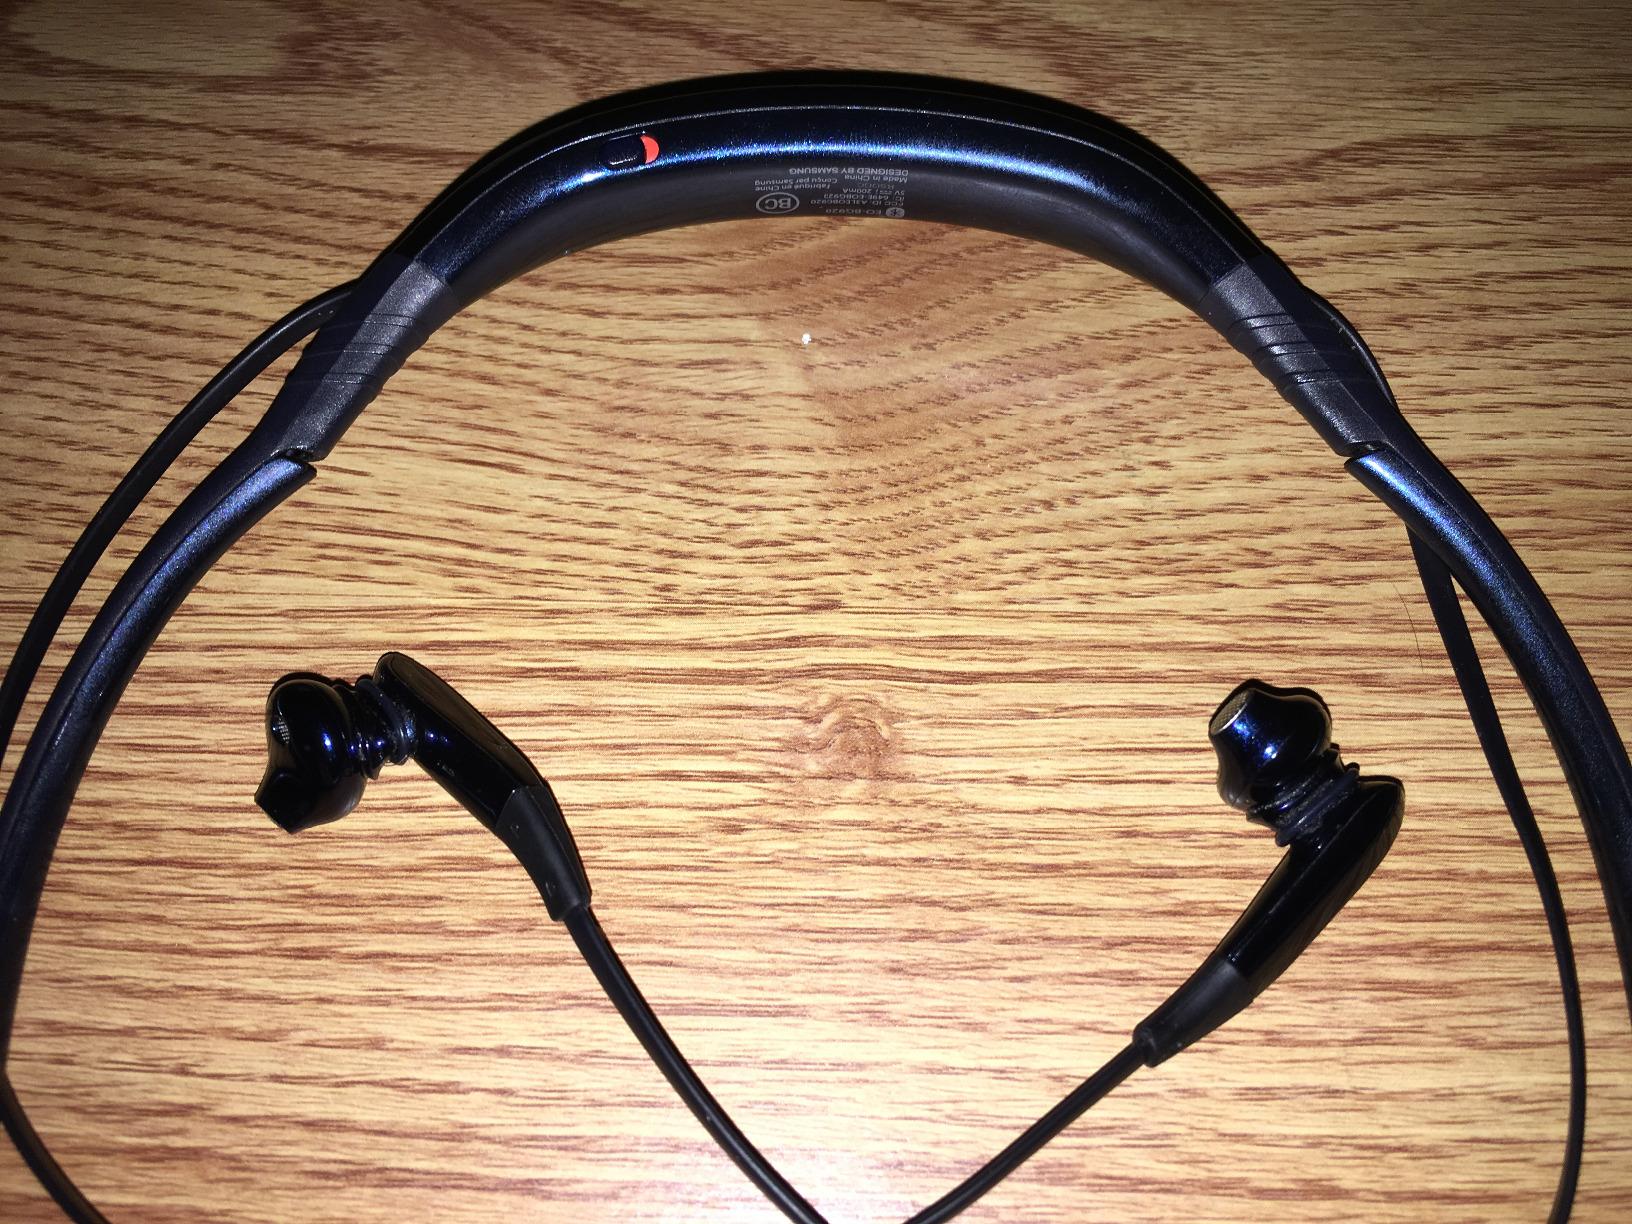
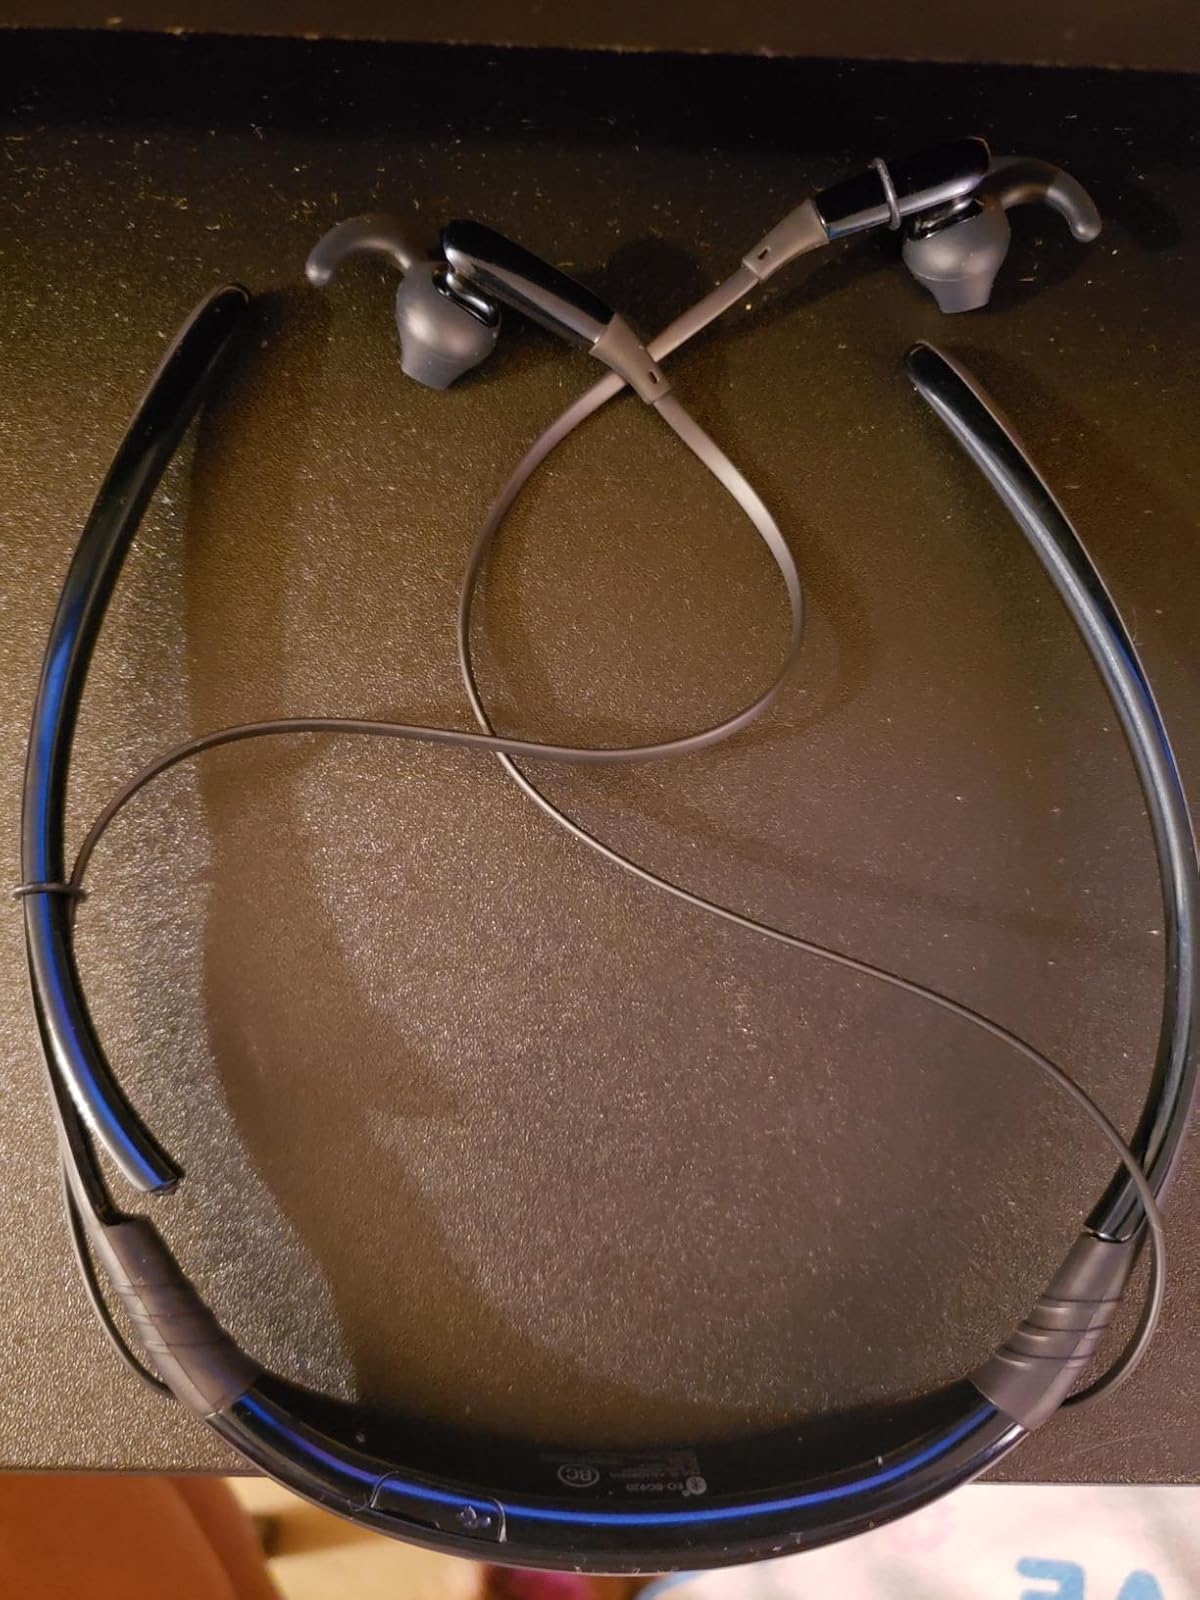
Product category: headphones
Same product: yes